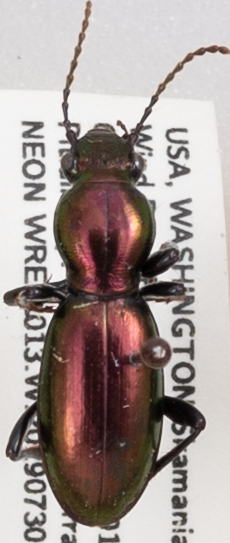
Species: Zacotus matthewsii
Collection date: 2019-07-30
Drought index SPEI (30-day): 0.156
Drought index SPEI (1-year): -1.45
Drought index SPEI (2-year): -2.09